N-305 National Highway

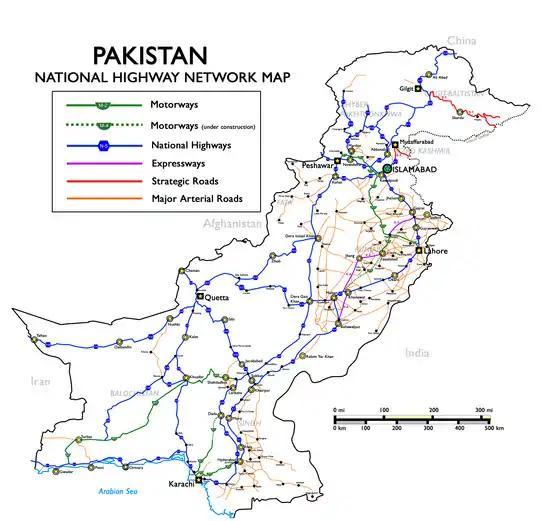
Map of National Highways of Pakistan

The National Highway 305 or the N-305 is one of Pakistan National Highway running from Sakrand to the city of Nawabshah in Sindh province of Pakistan. Its total length is 35 km, the highway is maintained and operated by Pakistan's National Highway Authority.